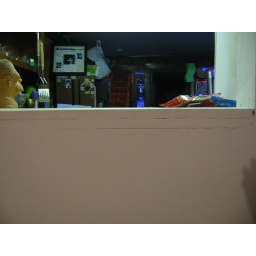
construction - 20060322 - 100-0014 - cracks in kitchen window portal